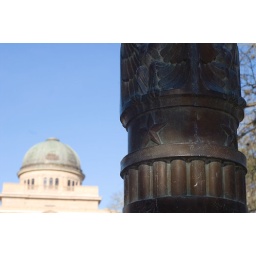
The base of the flag pole in front of the Academic Building on the campus of Texas A&amp;amp;M University.